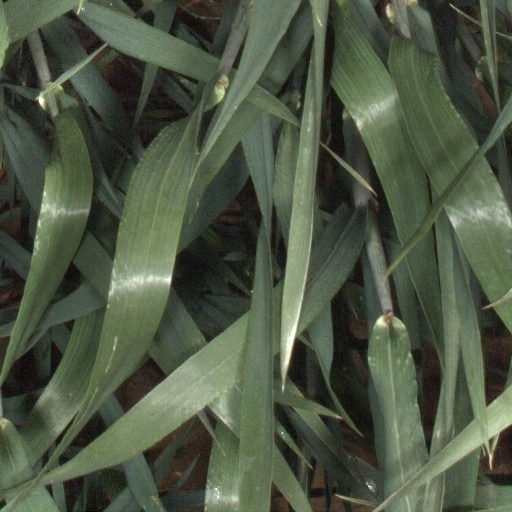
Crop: wheat